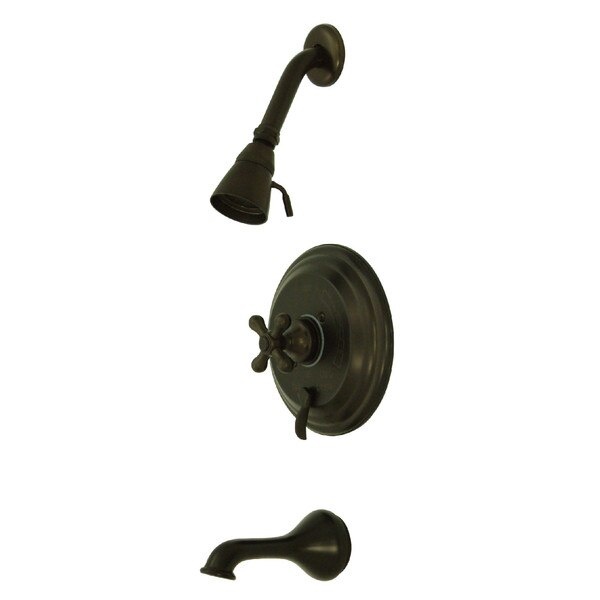
Tub and Shower Faucet, Oil Rubbed Bronze, Wall Mount
KB36350AXT TubShower Trim Only For KB
Brand: Kingston Brass
Category: Hardware > Plumbing > Plumbing Fixture Hardware & Parts > Faucet Accessories > Faucet Handles & Controls